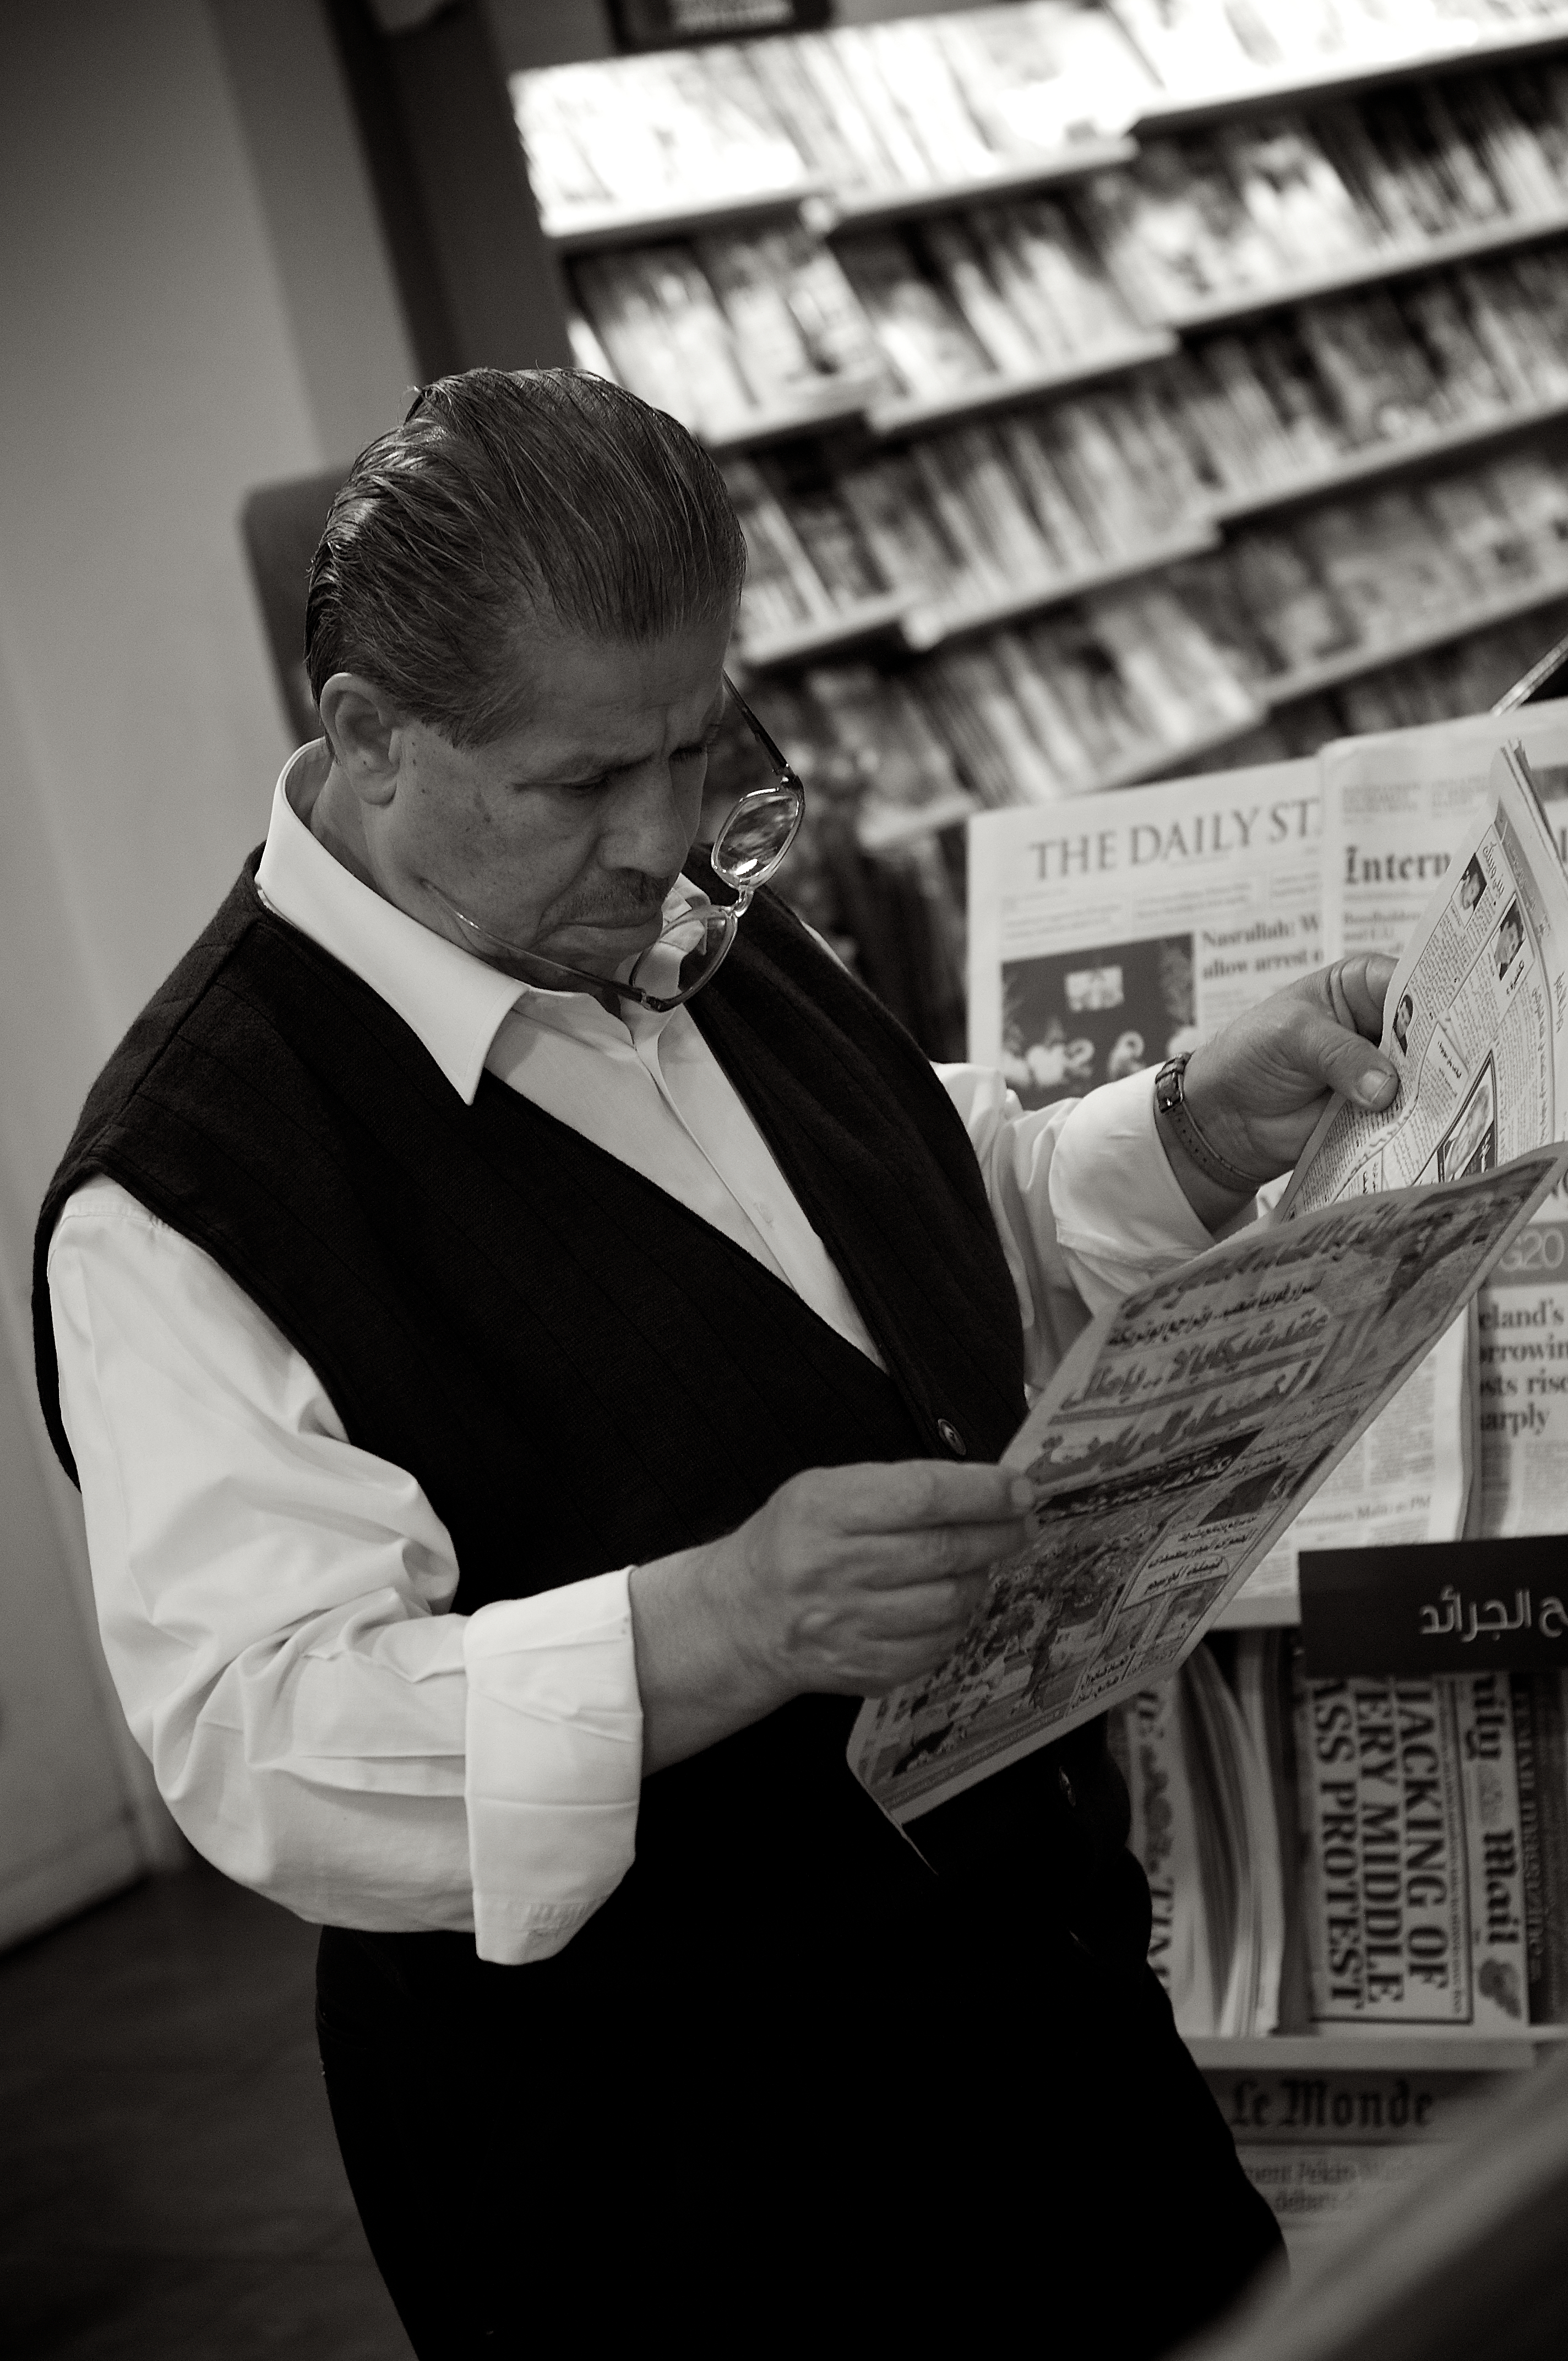
man, black and white, white, street, photography, ebook, portrait, training, black, monochrome, streetphotography, flickr, thomas, video, olympus, photograph, omd, fuji, leica, monochrom, leuthard, hcb, thomasleuthard, streettogs, monochrome photography